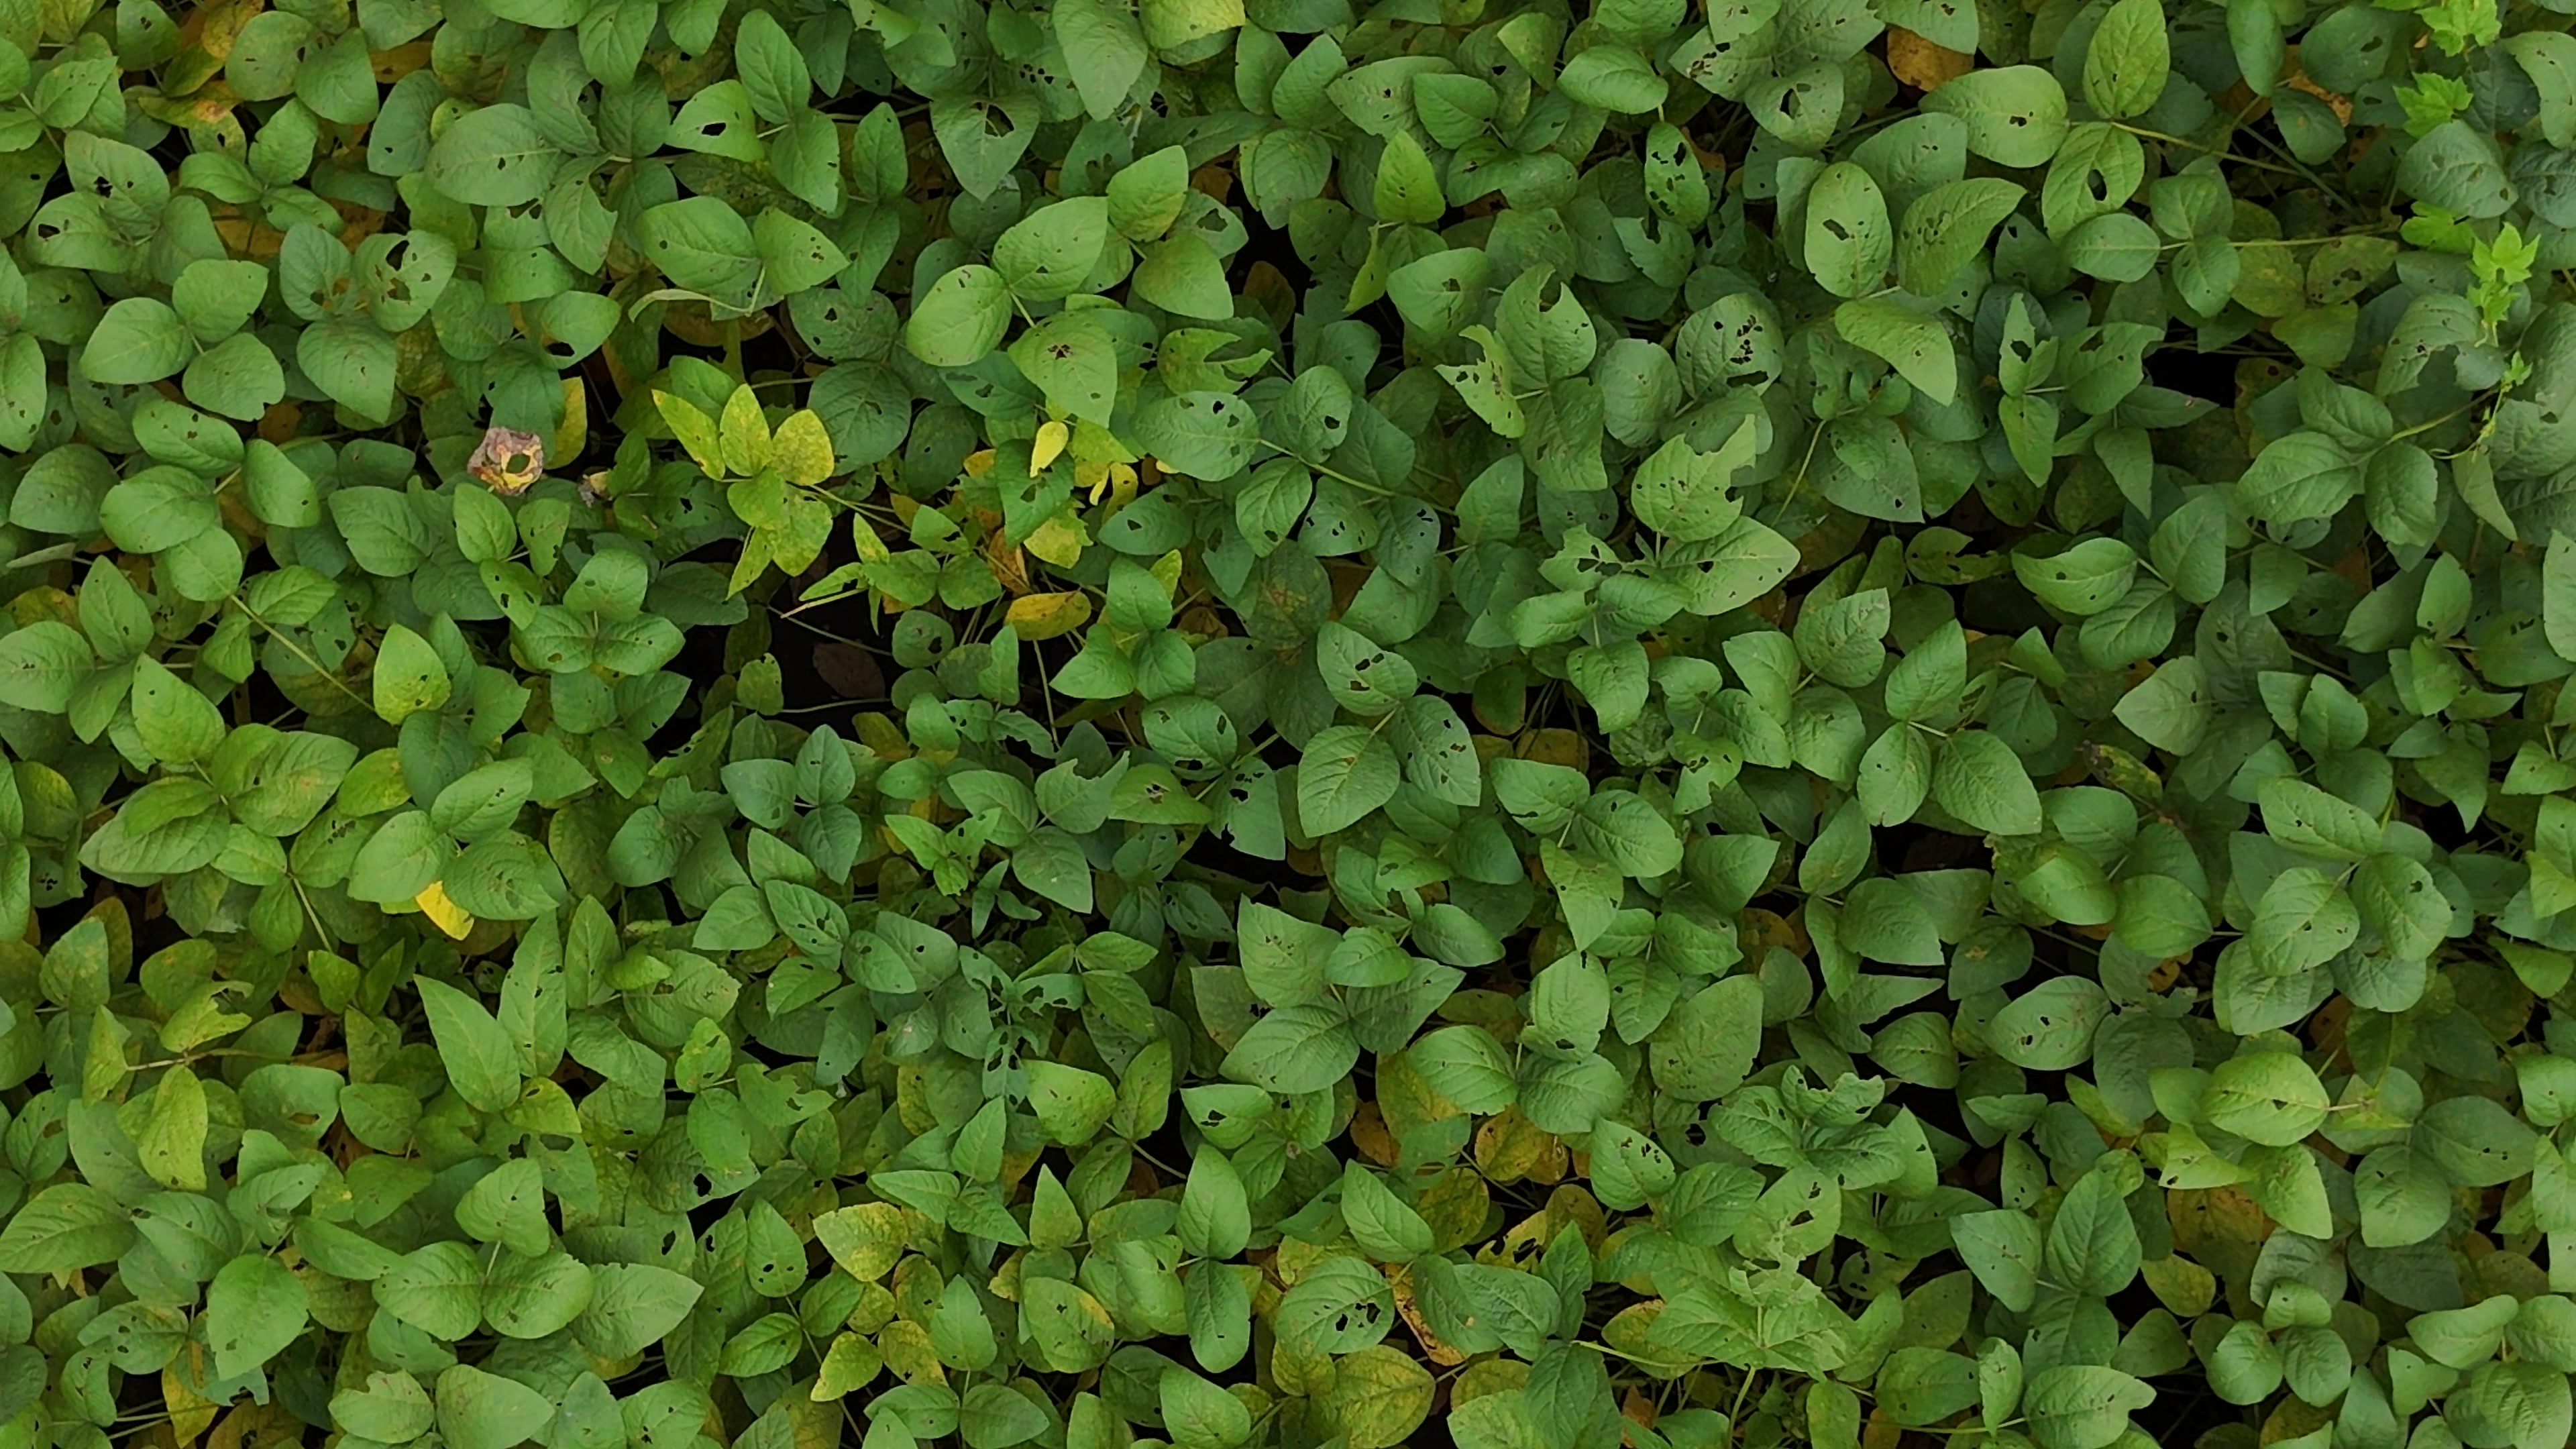
Label: Mosaic